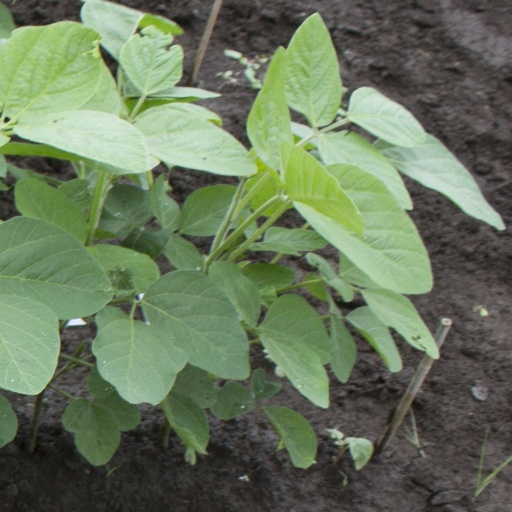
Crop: soybean